Staurogram

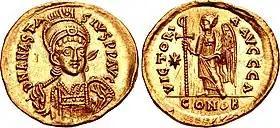
A solidus minted under Anastasius I Dicorus (struck in Constantinople between 507–518). On the obverse is Victory standing left, holding a staff surmounted by a staurogram.

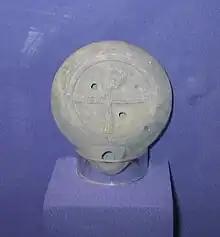
An oil lamp with staurogram from Caesarea Maritima. Glass Factory Museum, Nahsholim, Israel.

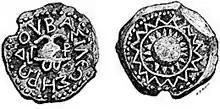
Obverse of a Herodian copper coin, bearing the legend . Visible staurogram.

The staurogram (⳨), also monogrammatic cross or tau-rho, is a ligature composed of a superposition of the Greek letters tau (Τ) and rho (Ρ).